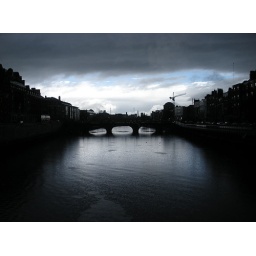
Don't be fooled by that sliver of blue sky ...